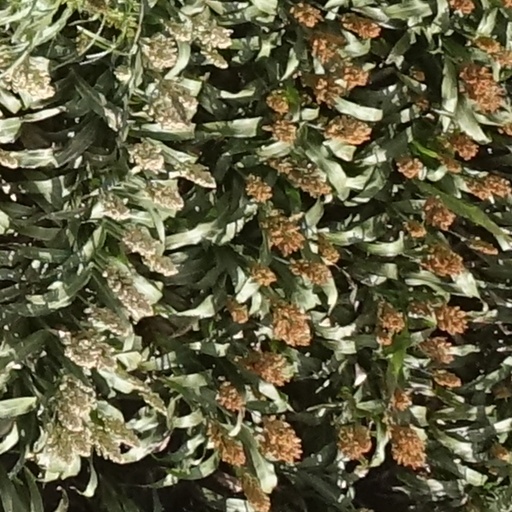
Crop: sorghum